Sumer

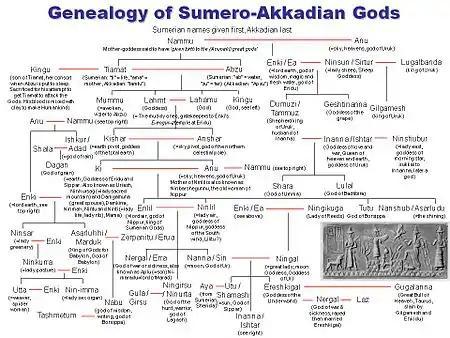
Sumero-early Akkadian pantheon

The most important archaeological discoveries in Sumer are a large number of clay tablets written in cuneiform script. Sumerian writing is considered to be a great milestone in the development of humanity's ability to not only create historical records but also in creating pieces of literature, both in the form of poetic epics and stories as well as prayers and laws.